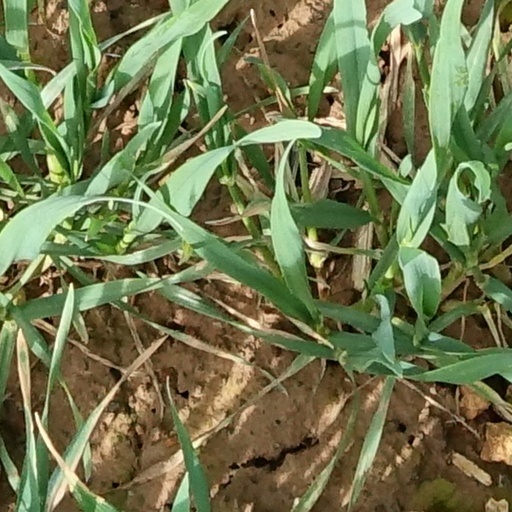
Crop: wheat